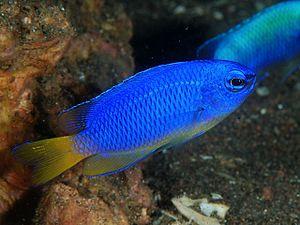
Pomacentrus est un genre de poissons de la famille des Pomacentridae.